Nancy Cartwright

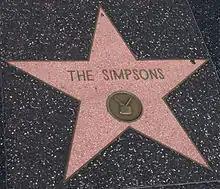
In 2000, Bart, along with the rest of the Simpson family, was awarded a star on the Hollywood Walk of Fame.

Cartwright voices several other characters on the show, including Nelson Muntz, Ralph Wiggum, Todd Flanders, Kearney, and Database. She first voiced Nelson in the episode "Bart the General" (season one, 1990). The character was to be voiced by Dana Hill, but Hill missed the recording session and Cartwright was given the role. She developed Nelson's voice on the spot and describes him as "a throat-ripper". Ralph Wiggum had originally been voiced by Jo Ann Harris, but Cartwright was assigned to voice the character in "Bart the Murderer" (season three, 1991). Todd Flanders, the only voice for which Cartwright used another source, is based on Sherman (voiced by Walter Tetley), the boy from "Peabody's Improbable History", a series of shorts aired on "The Rocky and Bullwinkle Show".